Lights (Ellie Goulding album)

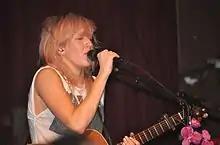
Goulding performing in Seattle on 11 April 2011

Goulding played live at Coachella Valley Music and Arts Festival in April 2011. She made her American television debut on "Jimmy Kimmel Live!" on 7 April 2011, where she performed "Starry Eyed". On 29 April 2011, Goulding sang "about 14 songs" at the reception party of Prince William and Catherine Middleton's wedding at Buckingham Palace, including her rendition of "Your Song" for the couple's first dance. She performed both "Lights" and "Your Song" on "Saturday Night Live" on 7 May 2011 and on "The Early Show" on 30 July 2011. Goulding performed, for the second consecutive year, at Radio 1's Big Weekend on 14 May 2011. The singer headlined the 2011 Wakestock festival in Wales, performing on 8 July.